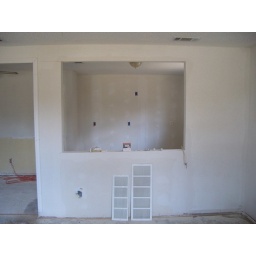
Looking into the kitchen from the living room. The opening in the wall is new.